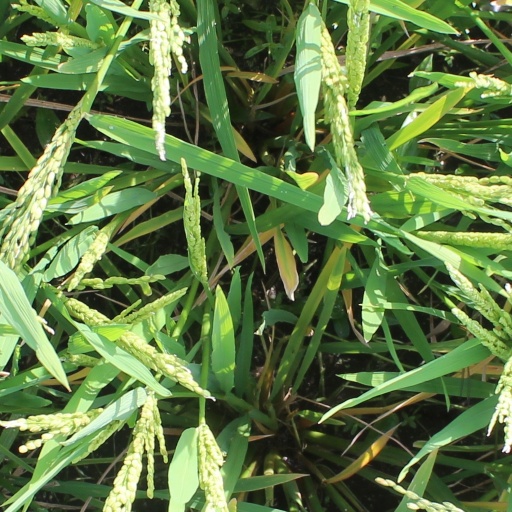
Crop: rice